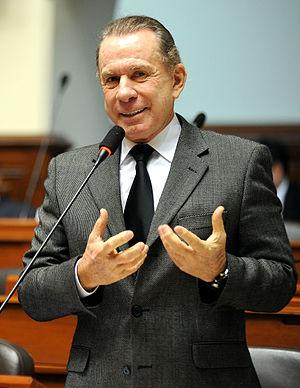
Ricardo Belmont Cassinelli est un homme politique péruvien. Il fut maire de Lima de 1990 à 1995.